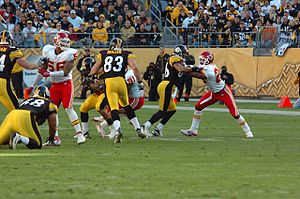
Heath Miller
Heath Miller med ryggen til i nr. 83
Heath Miller er en amerikansk fodbold-spiller fra USA, der spiller for det professionelle NFL-hold Pittsburgh Steelers. Han spiller positionen tight end. Han har vundet to Super Bowls med Steelers.